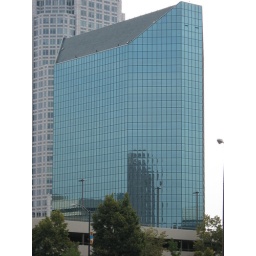
BB&amp;amp;T glass tower in winston-salem, Cesar Pelli's highrise for Wachovia in background